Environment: real
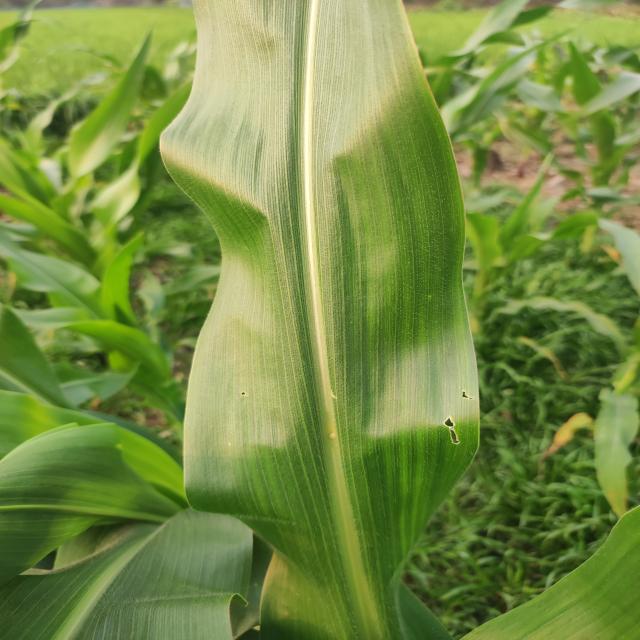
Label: fall_armyworm